Jungle Fight

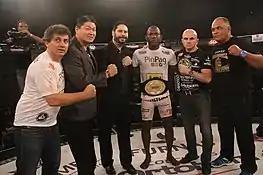
Eric Parrudo wins the belt in 2018. On his right is the founder of Jungle Fight, Wallid Ismail.

This MMA organization partnered with Rizin Fighting Federation for the RIZIN FIGHTING WORLD GRAND-PRIX event on December 29-31, 2015. The former Pride FC Heavyweight champion Fedor Emelianenko headlined the NYE Rizin FF main event.